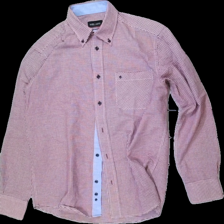
View: front
Type: Shirt
Category: Men
Brand: Park Lane
Colors: Red, White
Material: 68% polyester, 32% cotton
Pattern: Checkered print
Cut: Regular
Size: M
Season: All
Smell: Major
Price range: 50-100
Recommended usage: Reuse
Comment: Major detergent smell